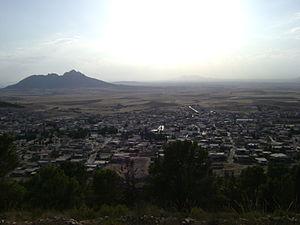
Tajerouine est une ville du Nord-Ouest de la Tunisie rattachée au gouvernorat du Kef. Elle se situe à 35 kilomètres au sud du Kef, sur l'axe menant à Kasserine, au pied du Djebel Slata.